Hudson Taylor

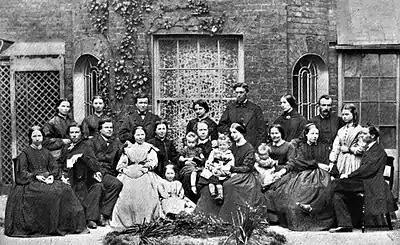
The Lammermuir Party included 16 missionaries and the Taylors' four children.

Their second child, Herbert, was born in London in 1861. More children were born to the Taylors: in 1862 Frederick, in 1864 Samuel, and in 1865 Jane, who died at birth.